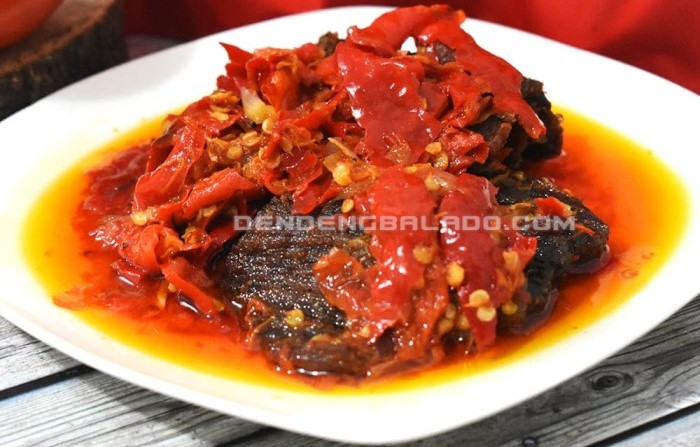
Label: dendeng_batokok